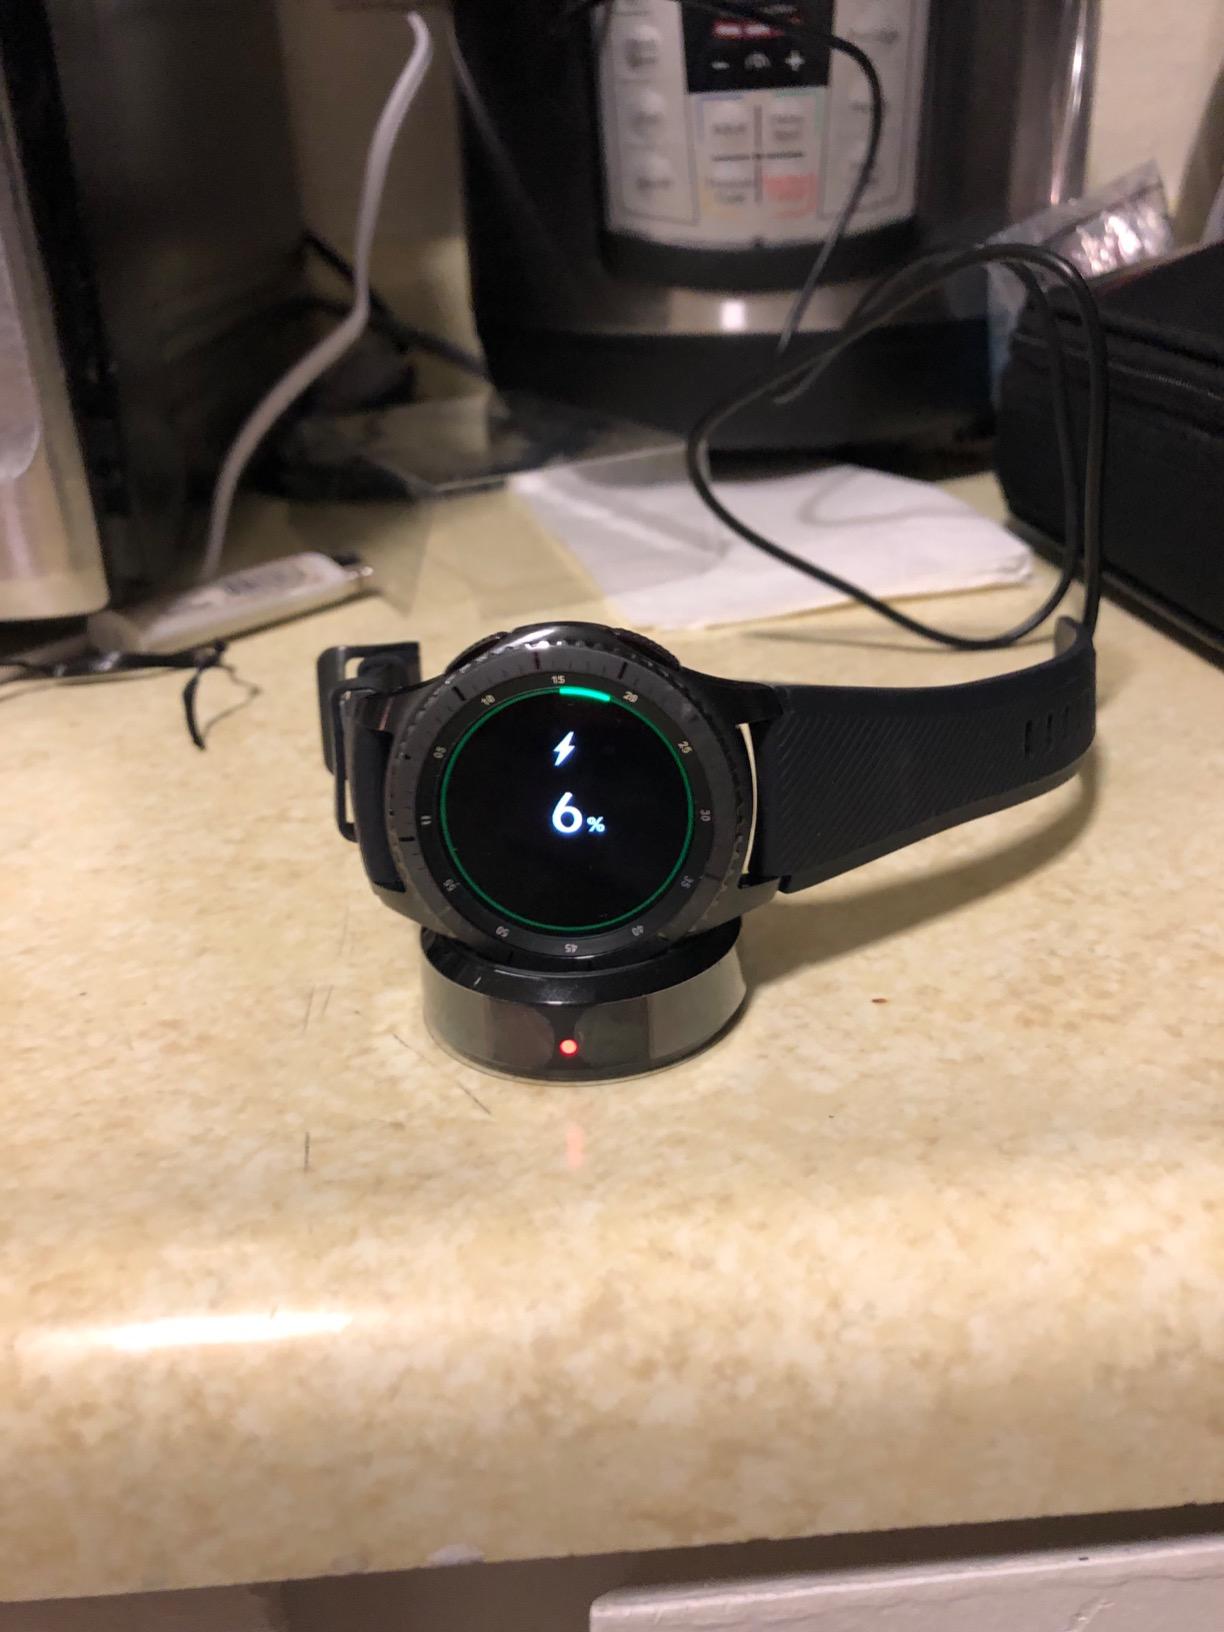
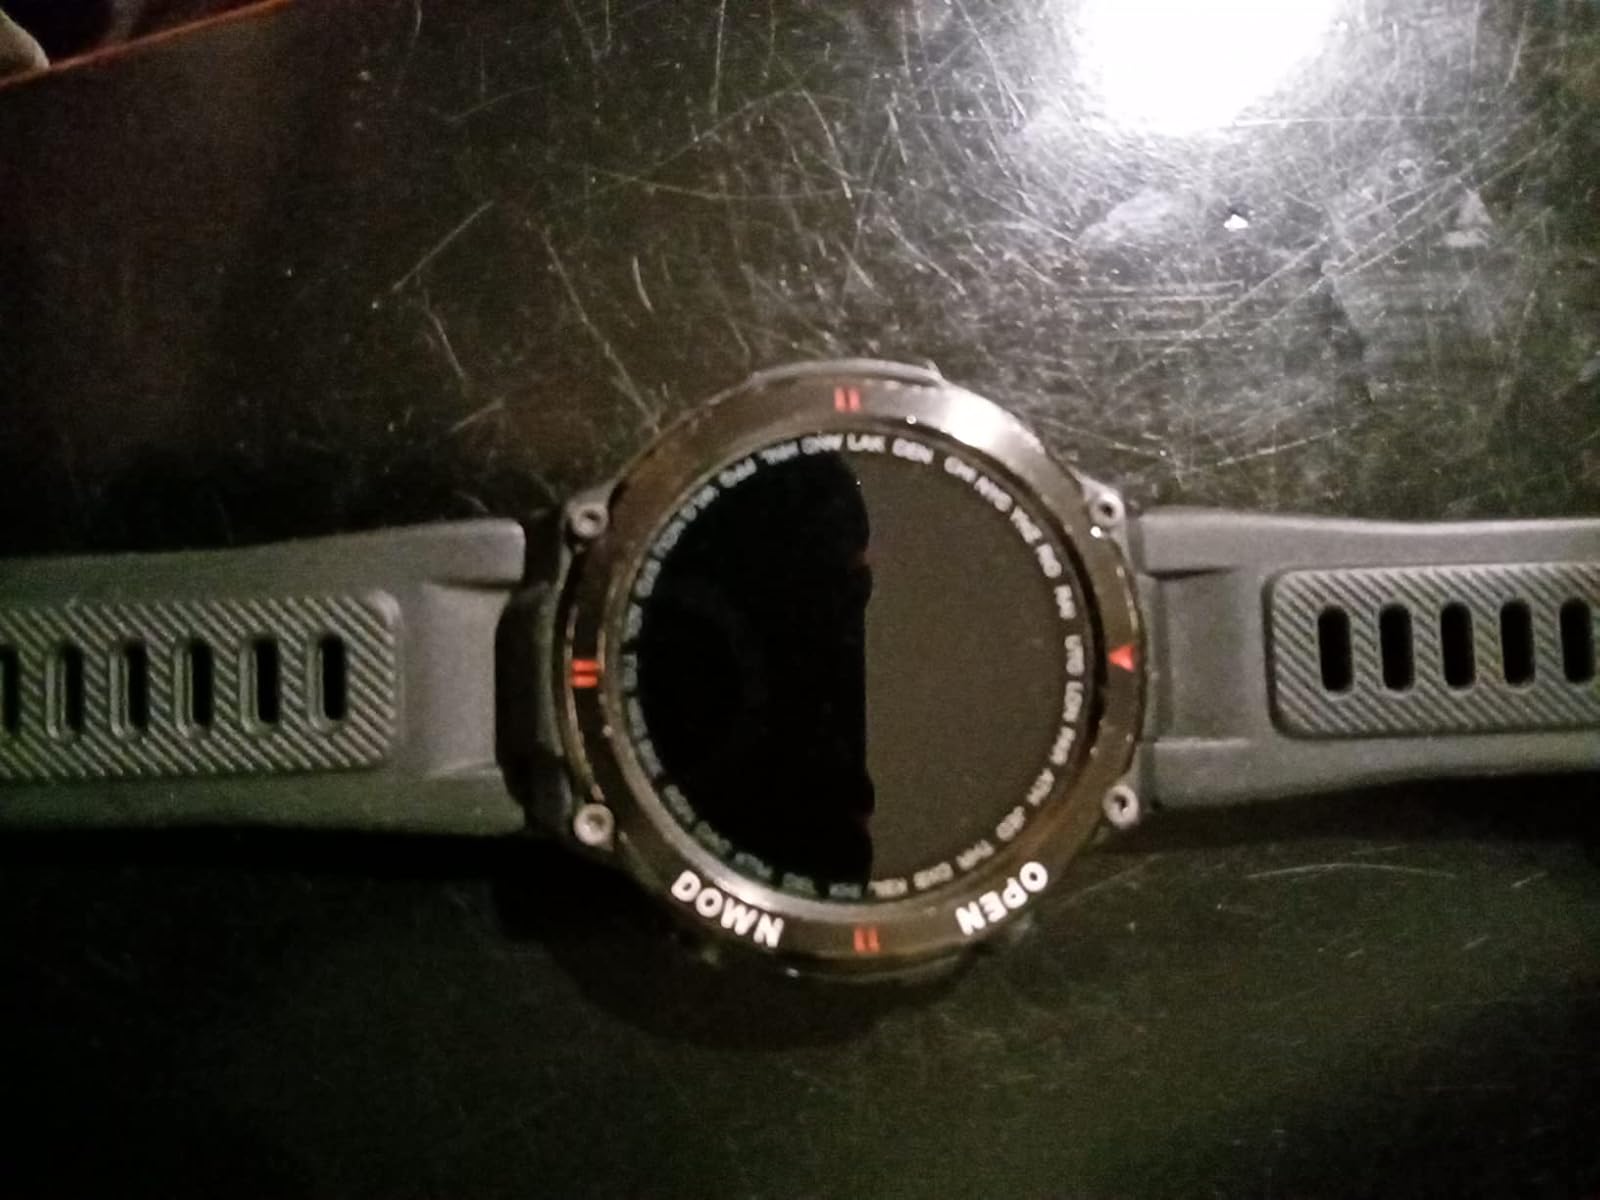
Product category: smartwatch
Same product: no